Horace F. Graham

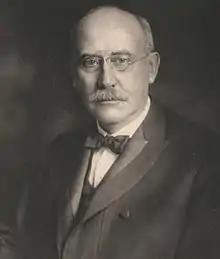
Governor Horace Graham. Photo by A.W. Elson & Company, Belmont, Massachusetts.

Horace French Graham (February 7, 1862November 23, 1941) was an American politician who served as the 56th governor of Vermont from 1917 to 1919.